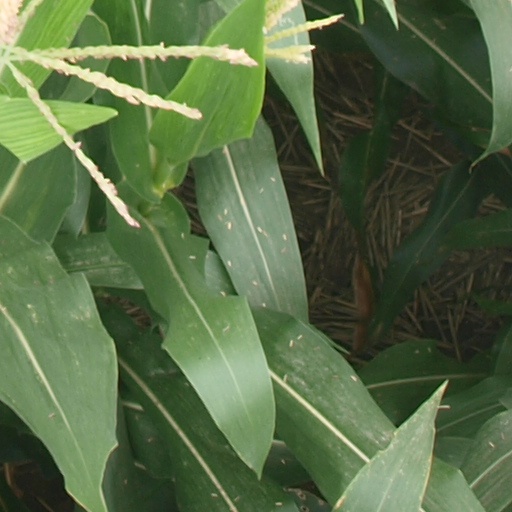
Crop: maize; corn